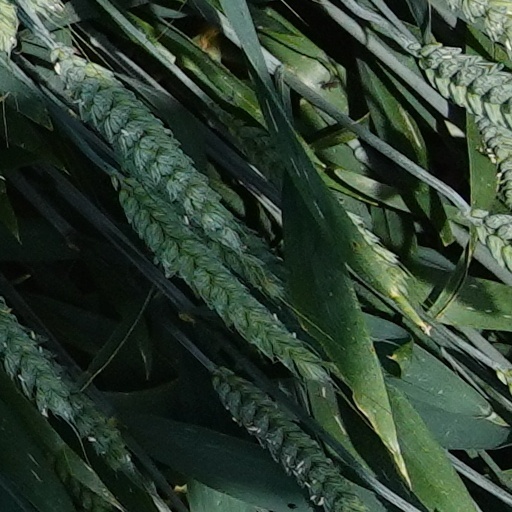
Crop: wheat